Street markets in London

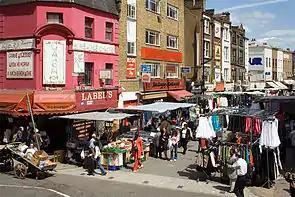
Petticoat Lane Market in 2006

Cheapside was the oldest known market in London, possibly established in the late ninth century during the reign of King Alfred.